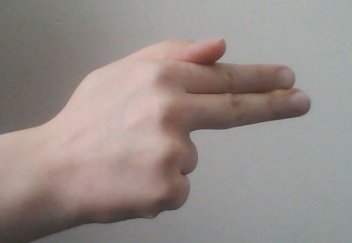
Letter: ghain